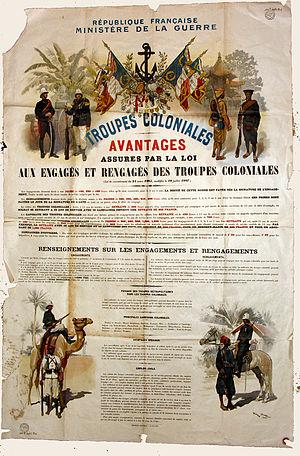
Affiche de recrutement des Troupes de marines/ Troupes coloniales
Les troupes de marine sont une composante/spécialité de l'Armée de terre française qui regroupe plusieurs Armes : infanterie, artillerie, cavalerie blindée, transmissions, génie et troupes aéroportées.